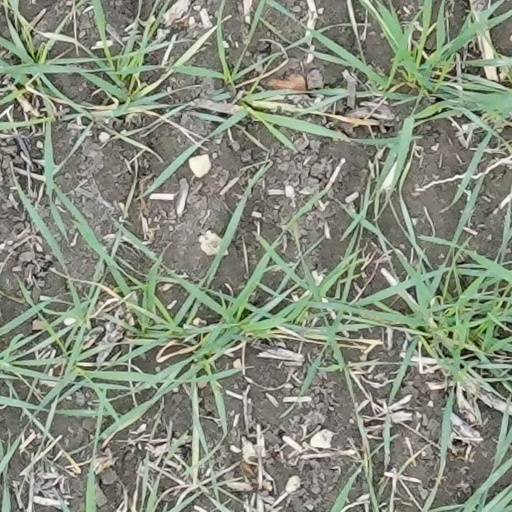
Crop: wheat